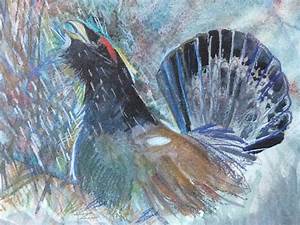
Label: chicken